Lessing J. Rosenwald

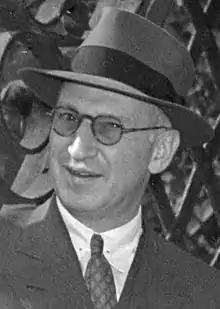

Lessing Julius Rosenwald (February 10, 1891 – June 24, 1979) was an American businessman, a collector of rare books and art, a chess patron, and a philanthropist.